Sidney Dillon Ripley I

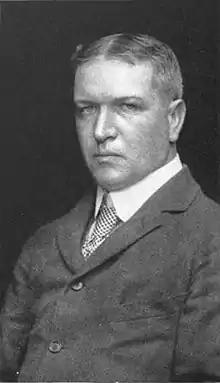

Sidney Dillon Ripley (January 11, 1863 – February 24, 1905) was an American insurance executive and prominent member of New York society during the Gilded Age.